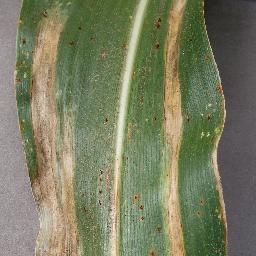
Label: Corn___Northern_Leaf_Blight